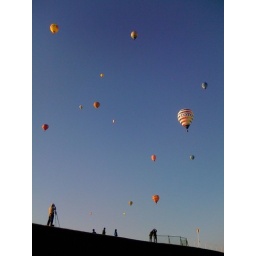
Oct. 12, 2009. Beautiful blue sky day to go &amp;quot;up, up and away&amp;quot; in a hot air balloon.